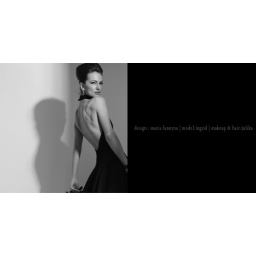
Part of the M.Fannyna Collection 2009. Photo Unedited, shot in black and white